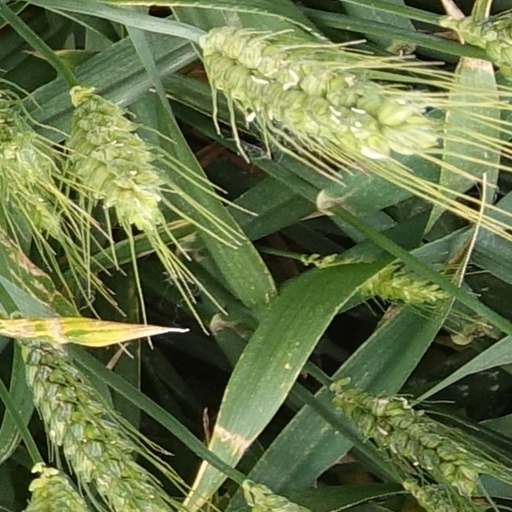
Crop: wheat